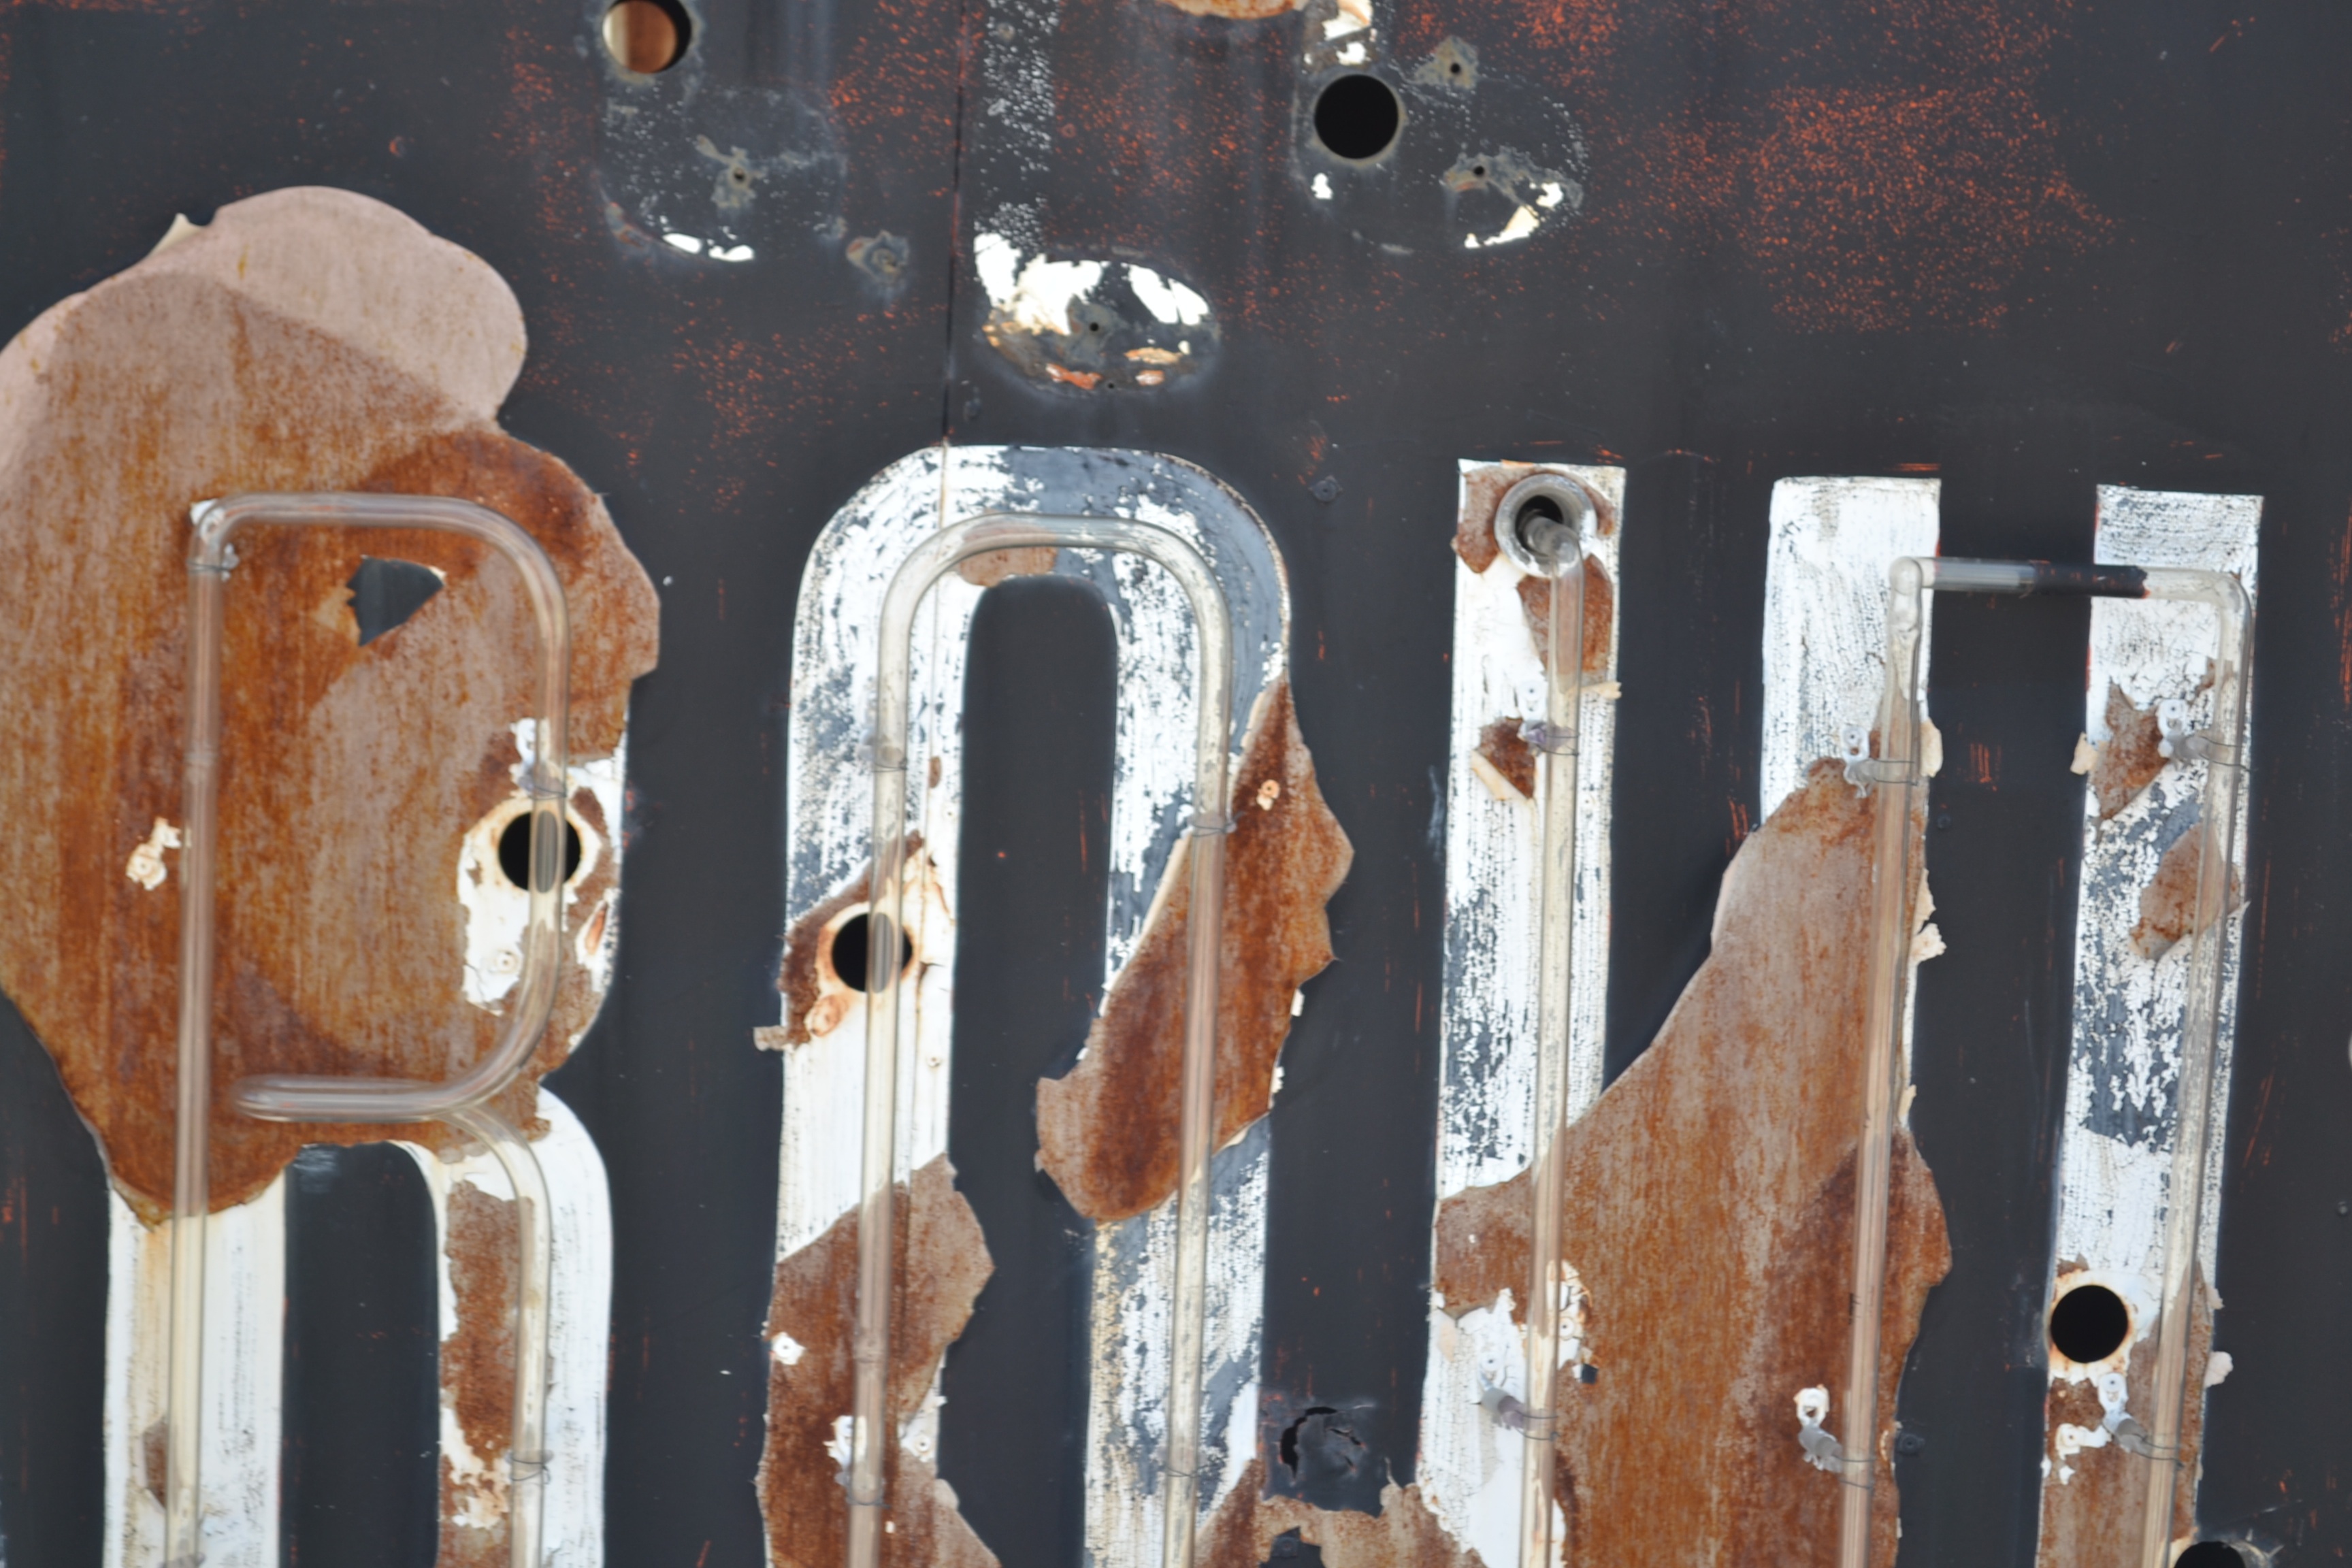
wall, string instrument, wood, guitar, art, carving, plucked string instruments, number